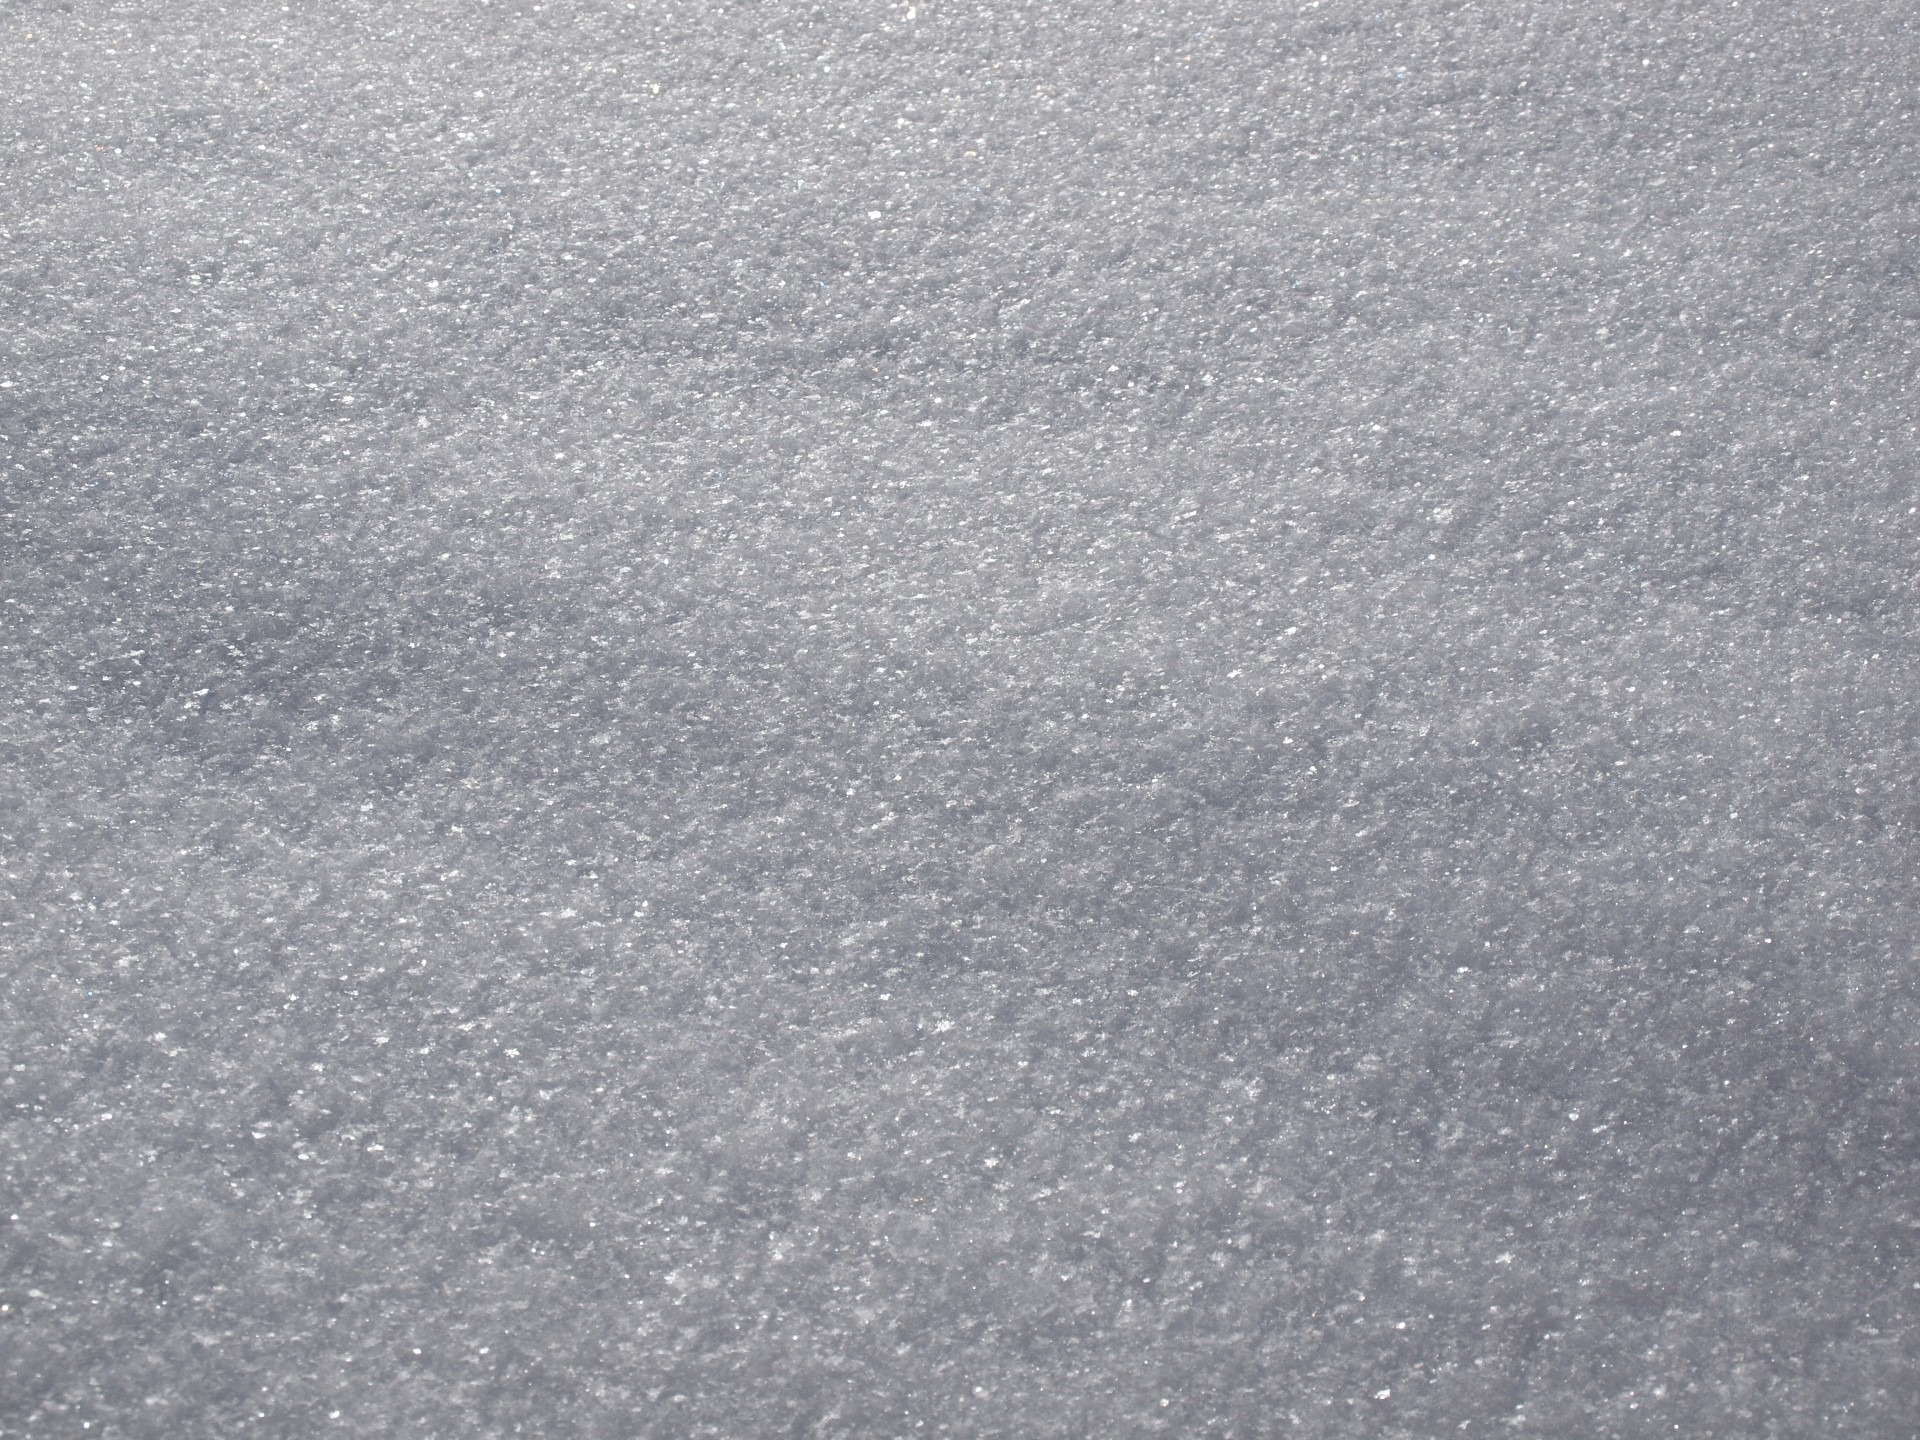
snow, cold, winter, floor, asphalt, fresh, clean, tile, material, sparkle, flooring, sparkly, road surface